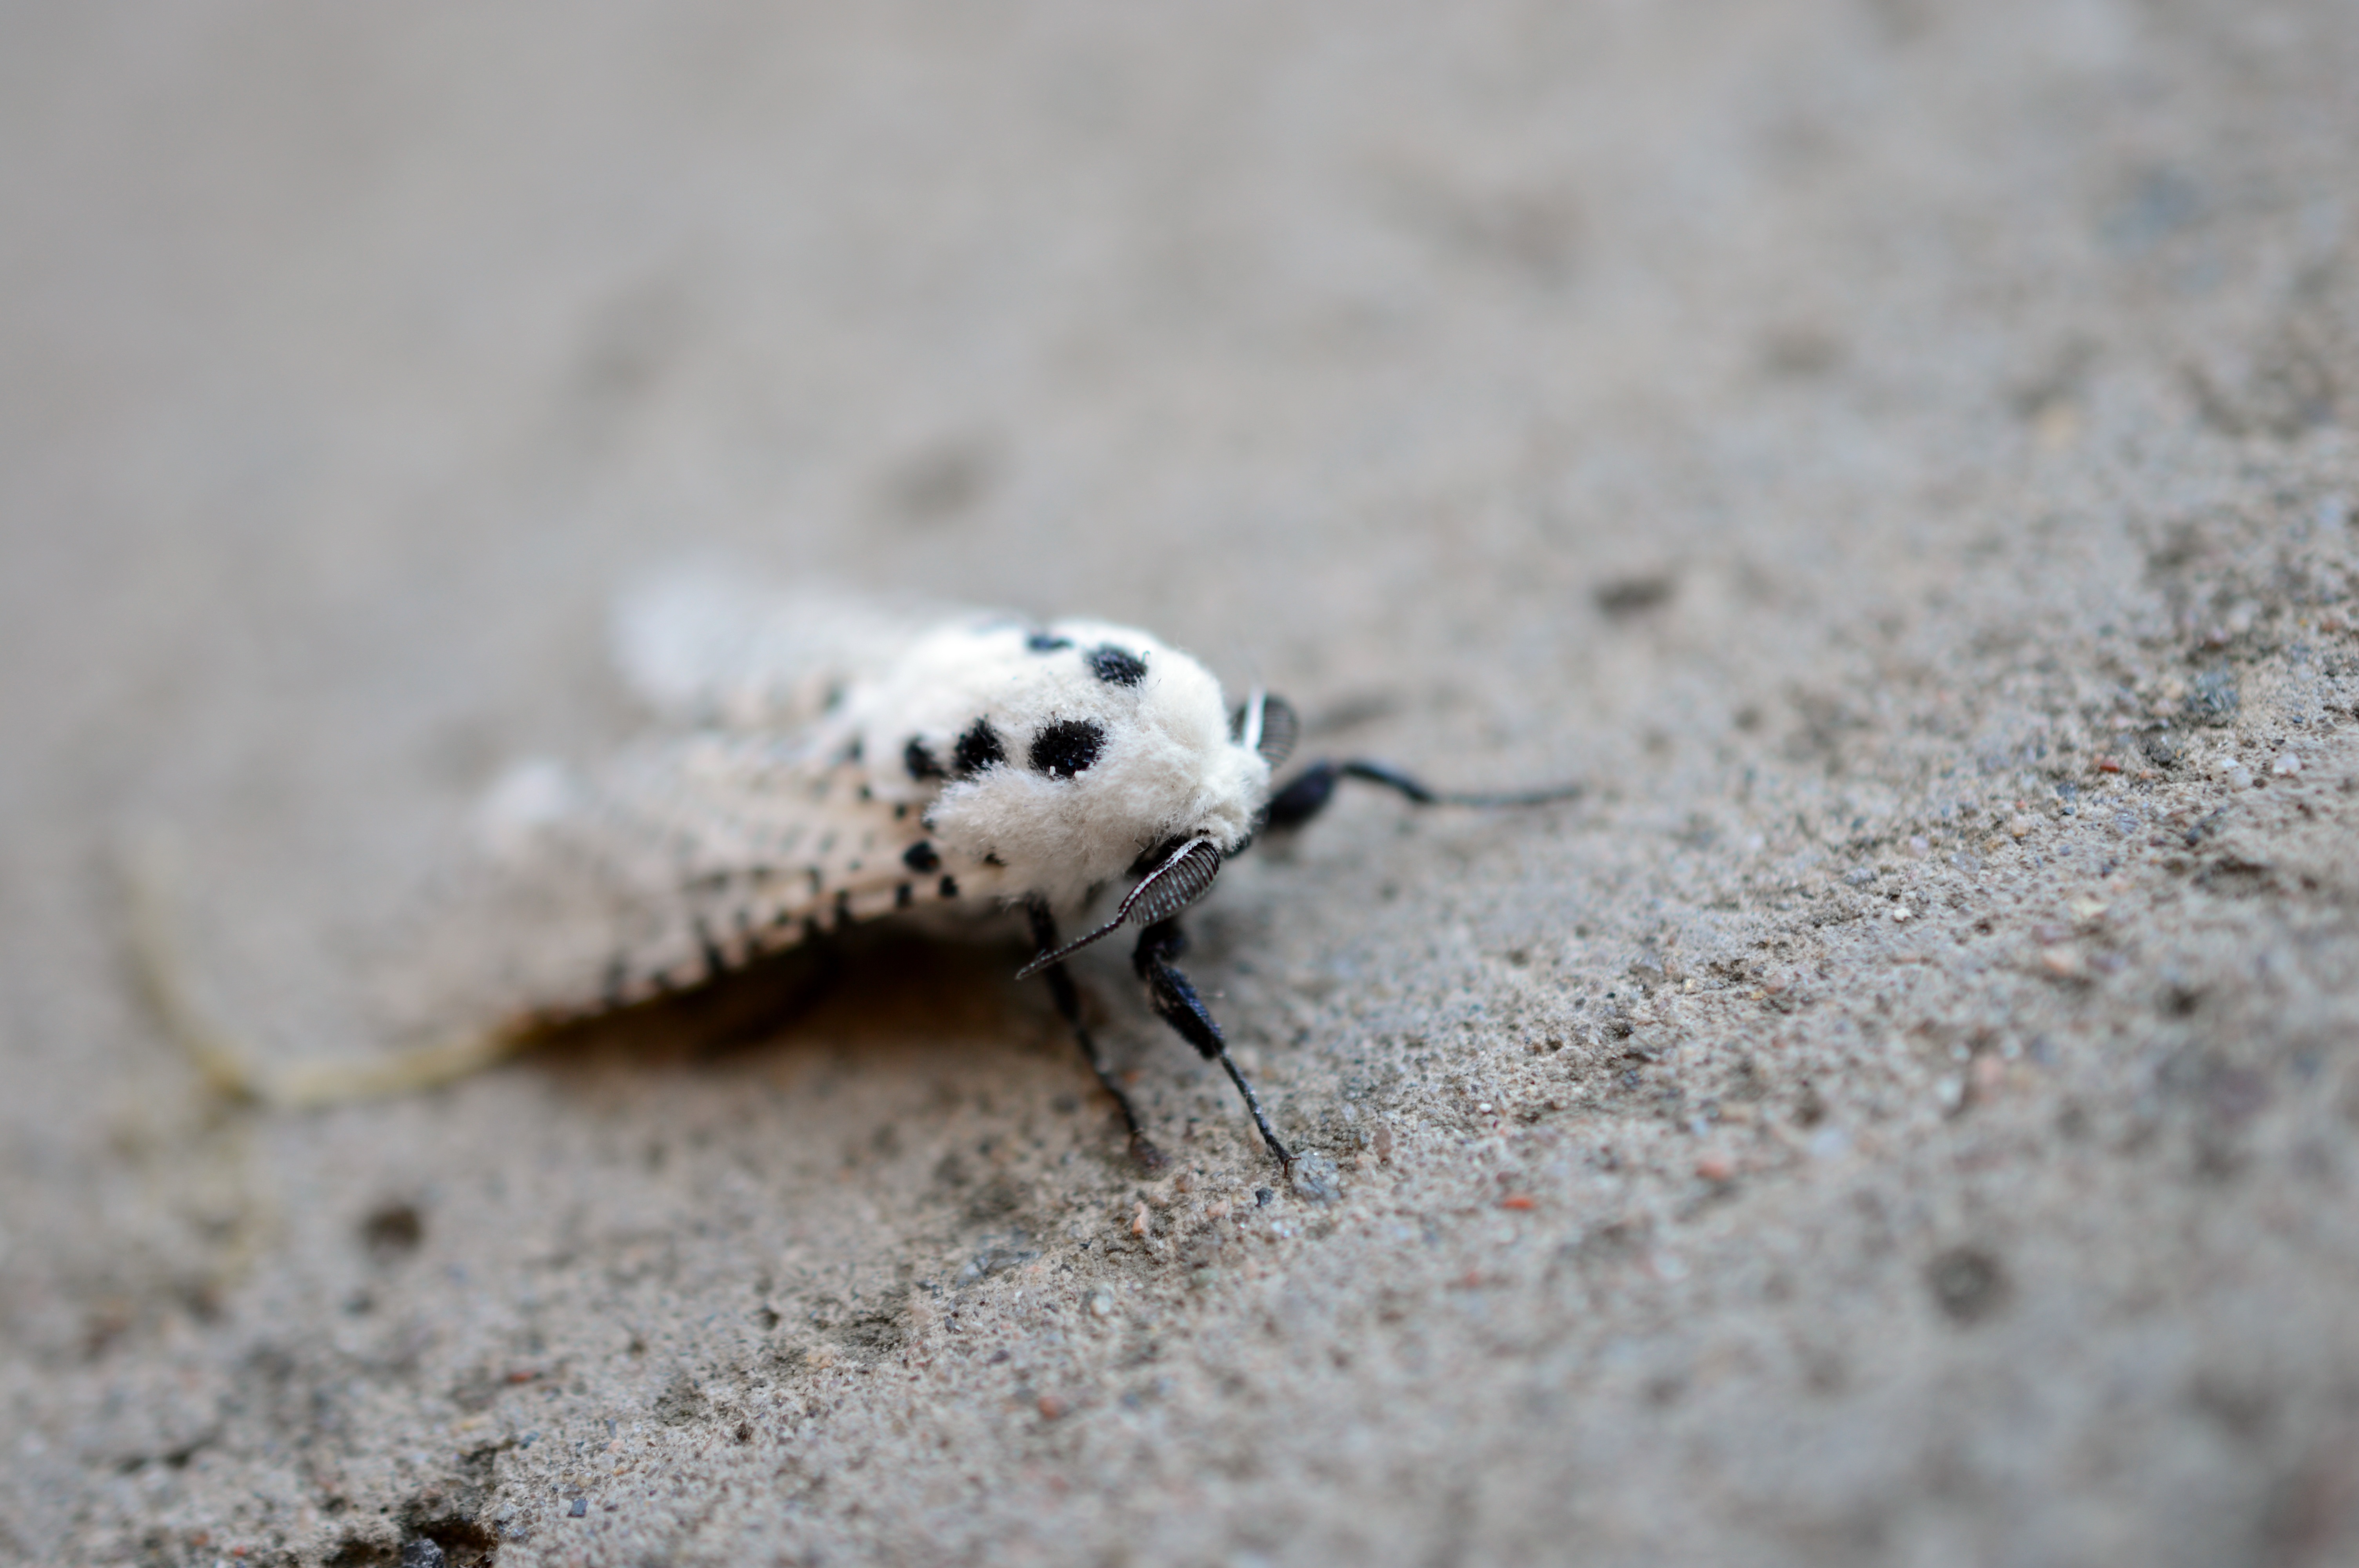
nature, outdoor, white, photography, wildlife, insect, moth, butterfly, garden, close, fauna, invertebrate, close up, beetle, macro photography